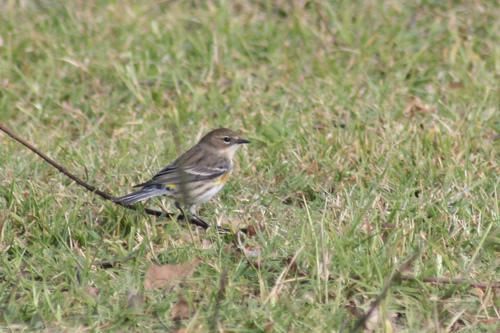
A photo of a myrtle warbler